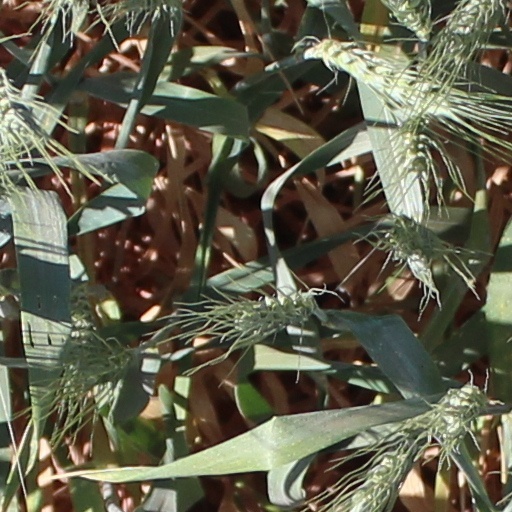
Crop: wheat